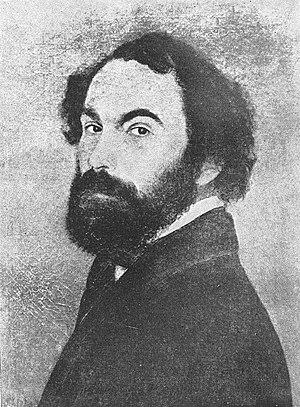
Ion D. Negulici, né en 1812 à Câmpulung et mort le 5 avril 1851 à Constantinople est un peintre roumain, qui a participé à la Révolution roumaine de 1848. Il est considéré comme un des meilleurs plasticiens roumains de la première moitié du XIXᵉ siècle.